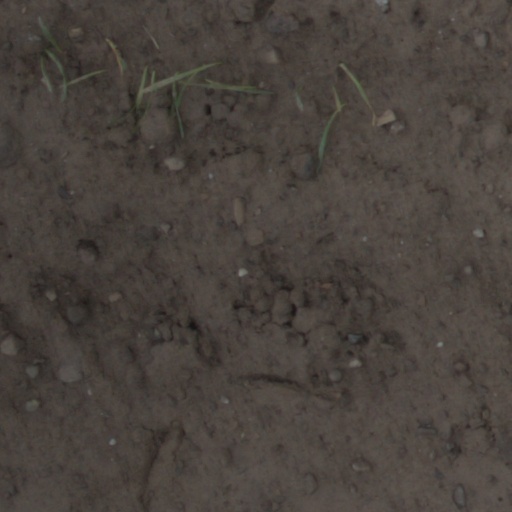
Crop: wheat